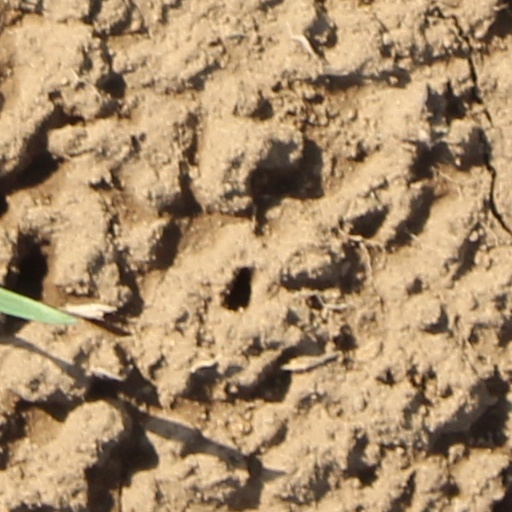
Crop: wheat